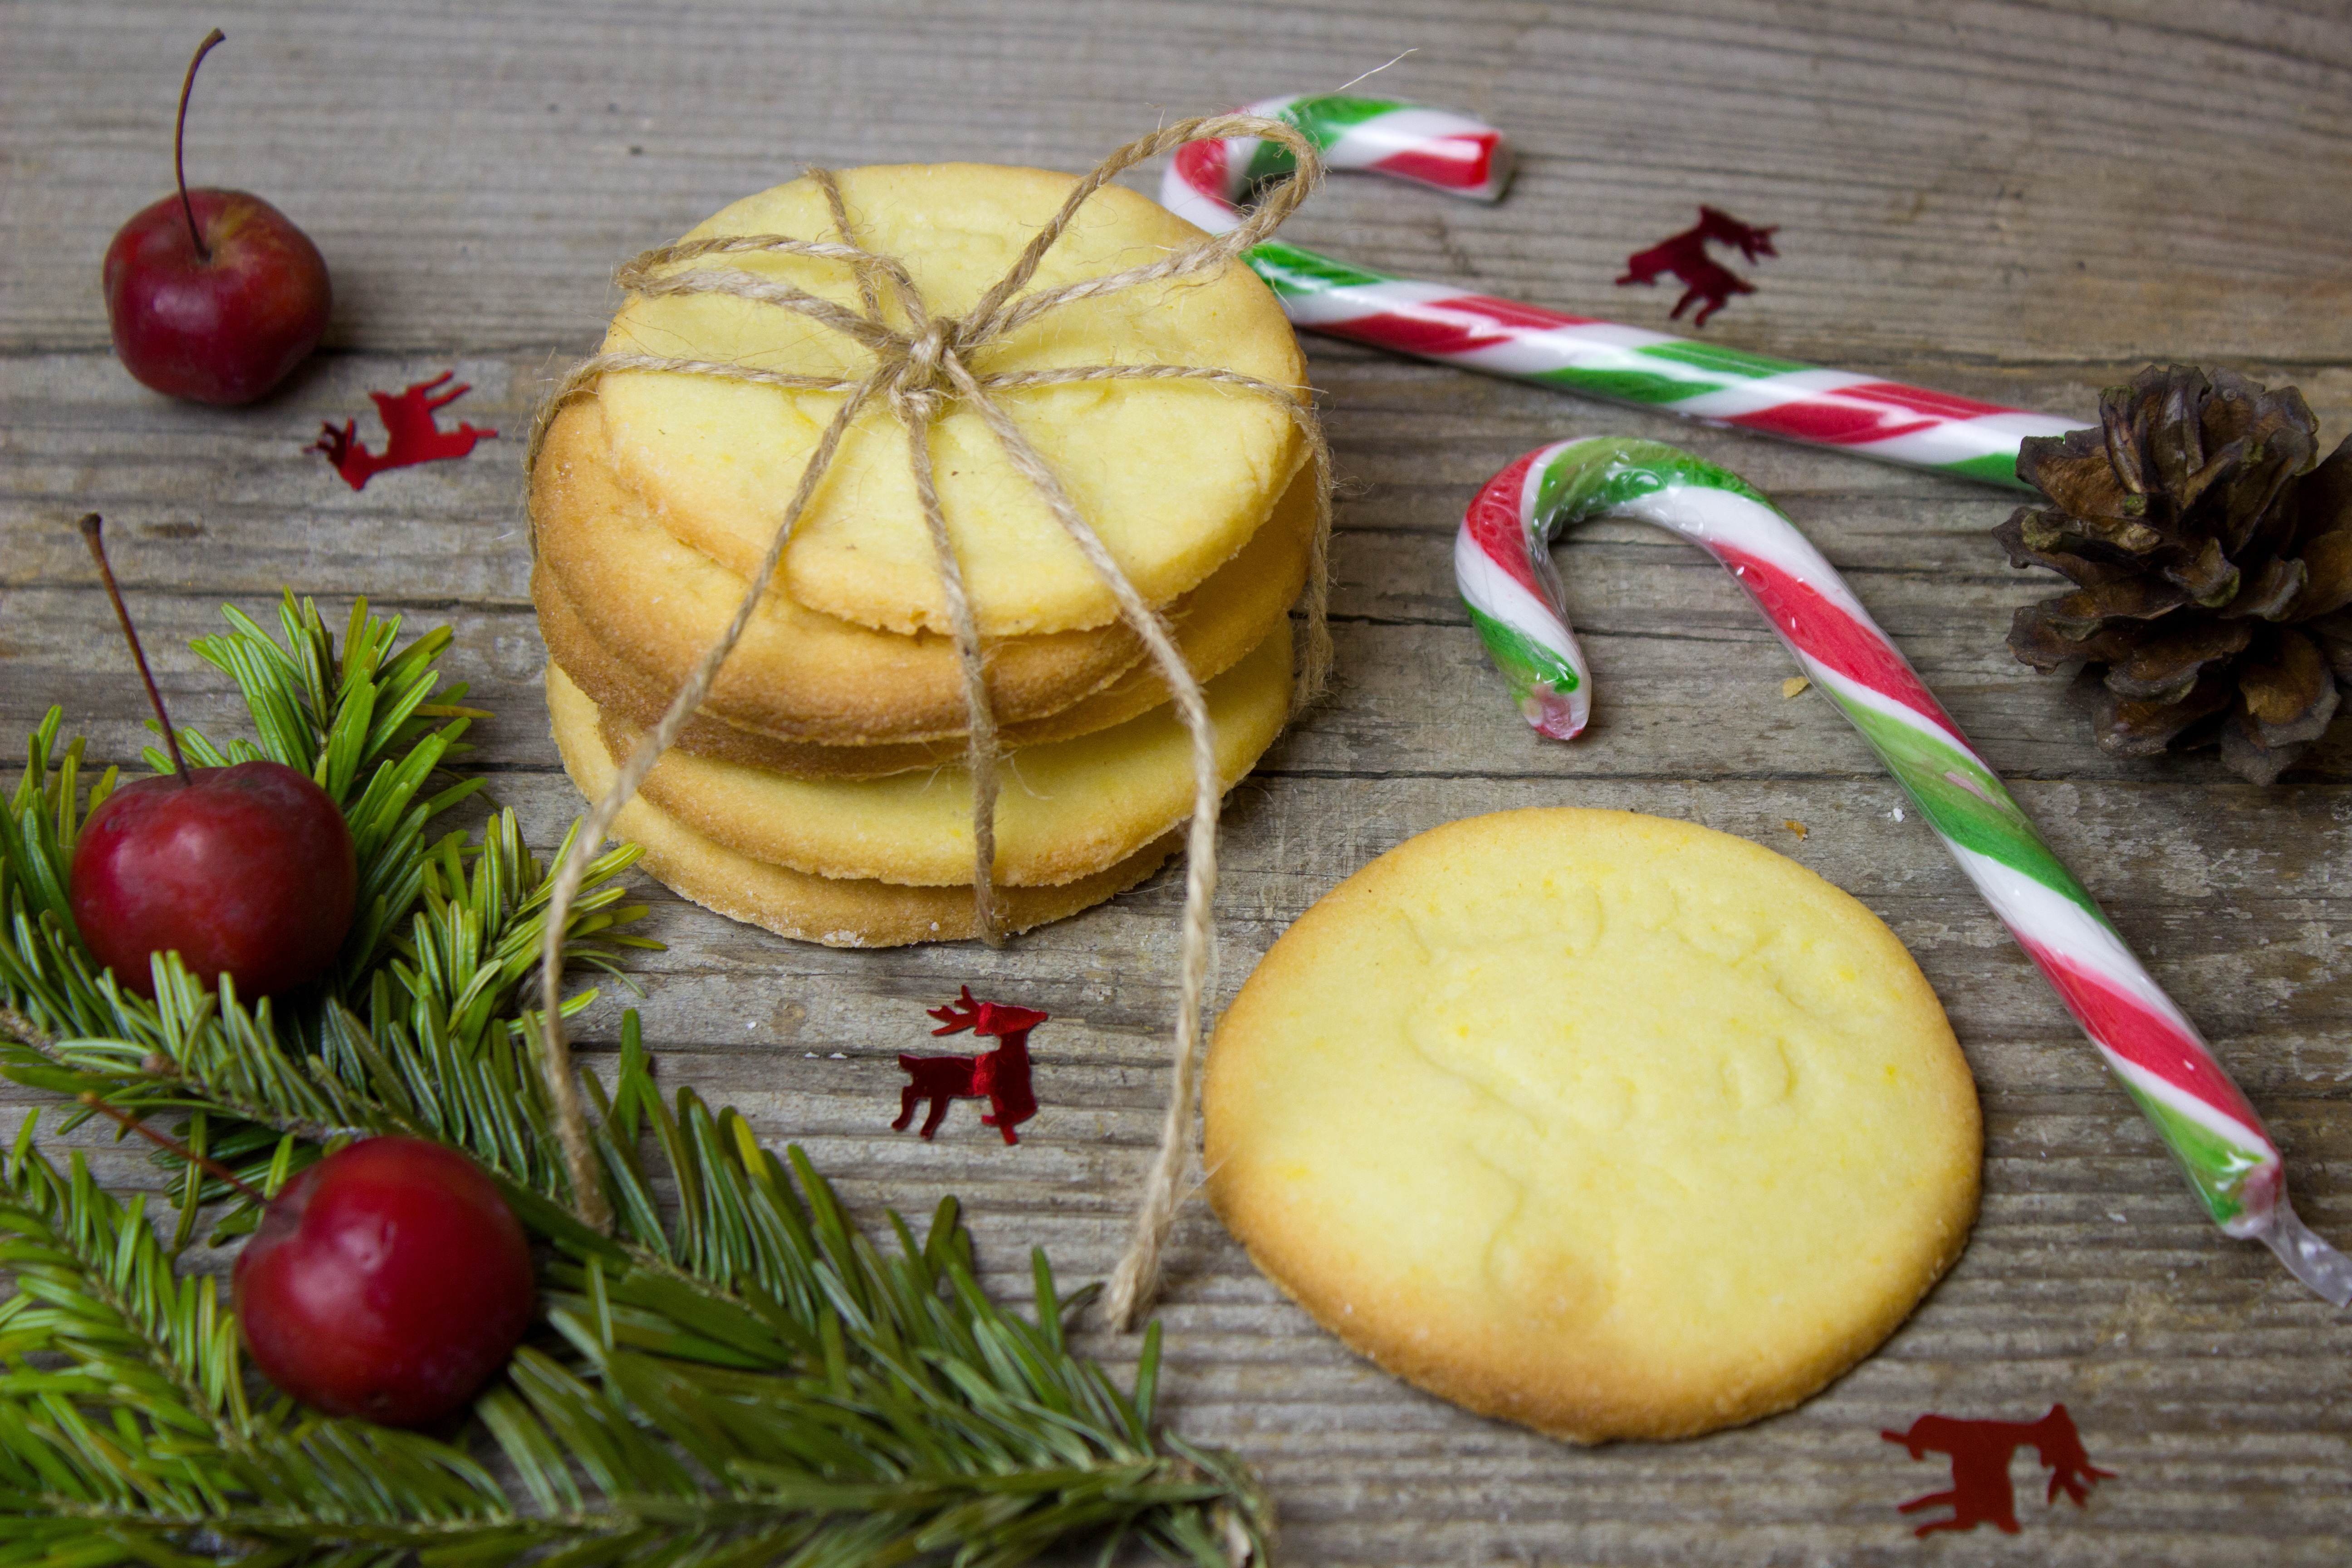
plant, fruit, sweet, dish, meal, food, produce, breakfast, baking, christmas, cookie, eat, delicious, advent, bake, pastries, coconut, nuts, cookies, frisch, enjoy, crispy, almonds, small cakes, confectionery products, baking cookies, flowering plant, baked food, tasteful, sweet biscuits, land plant